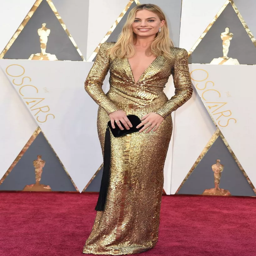
actor arrives on the red carpet for the 88th oscars